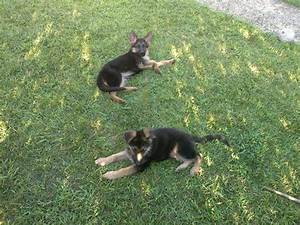
Label: cane